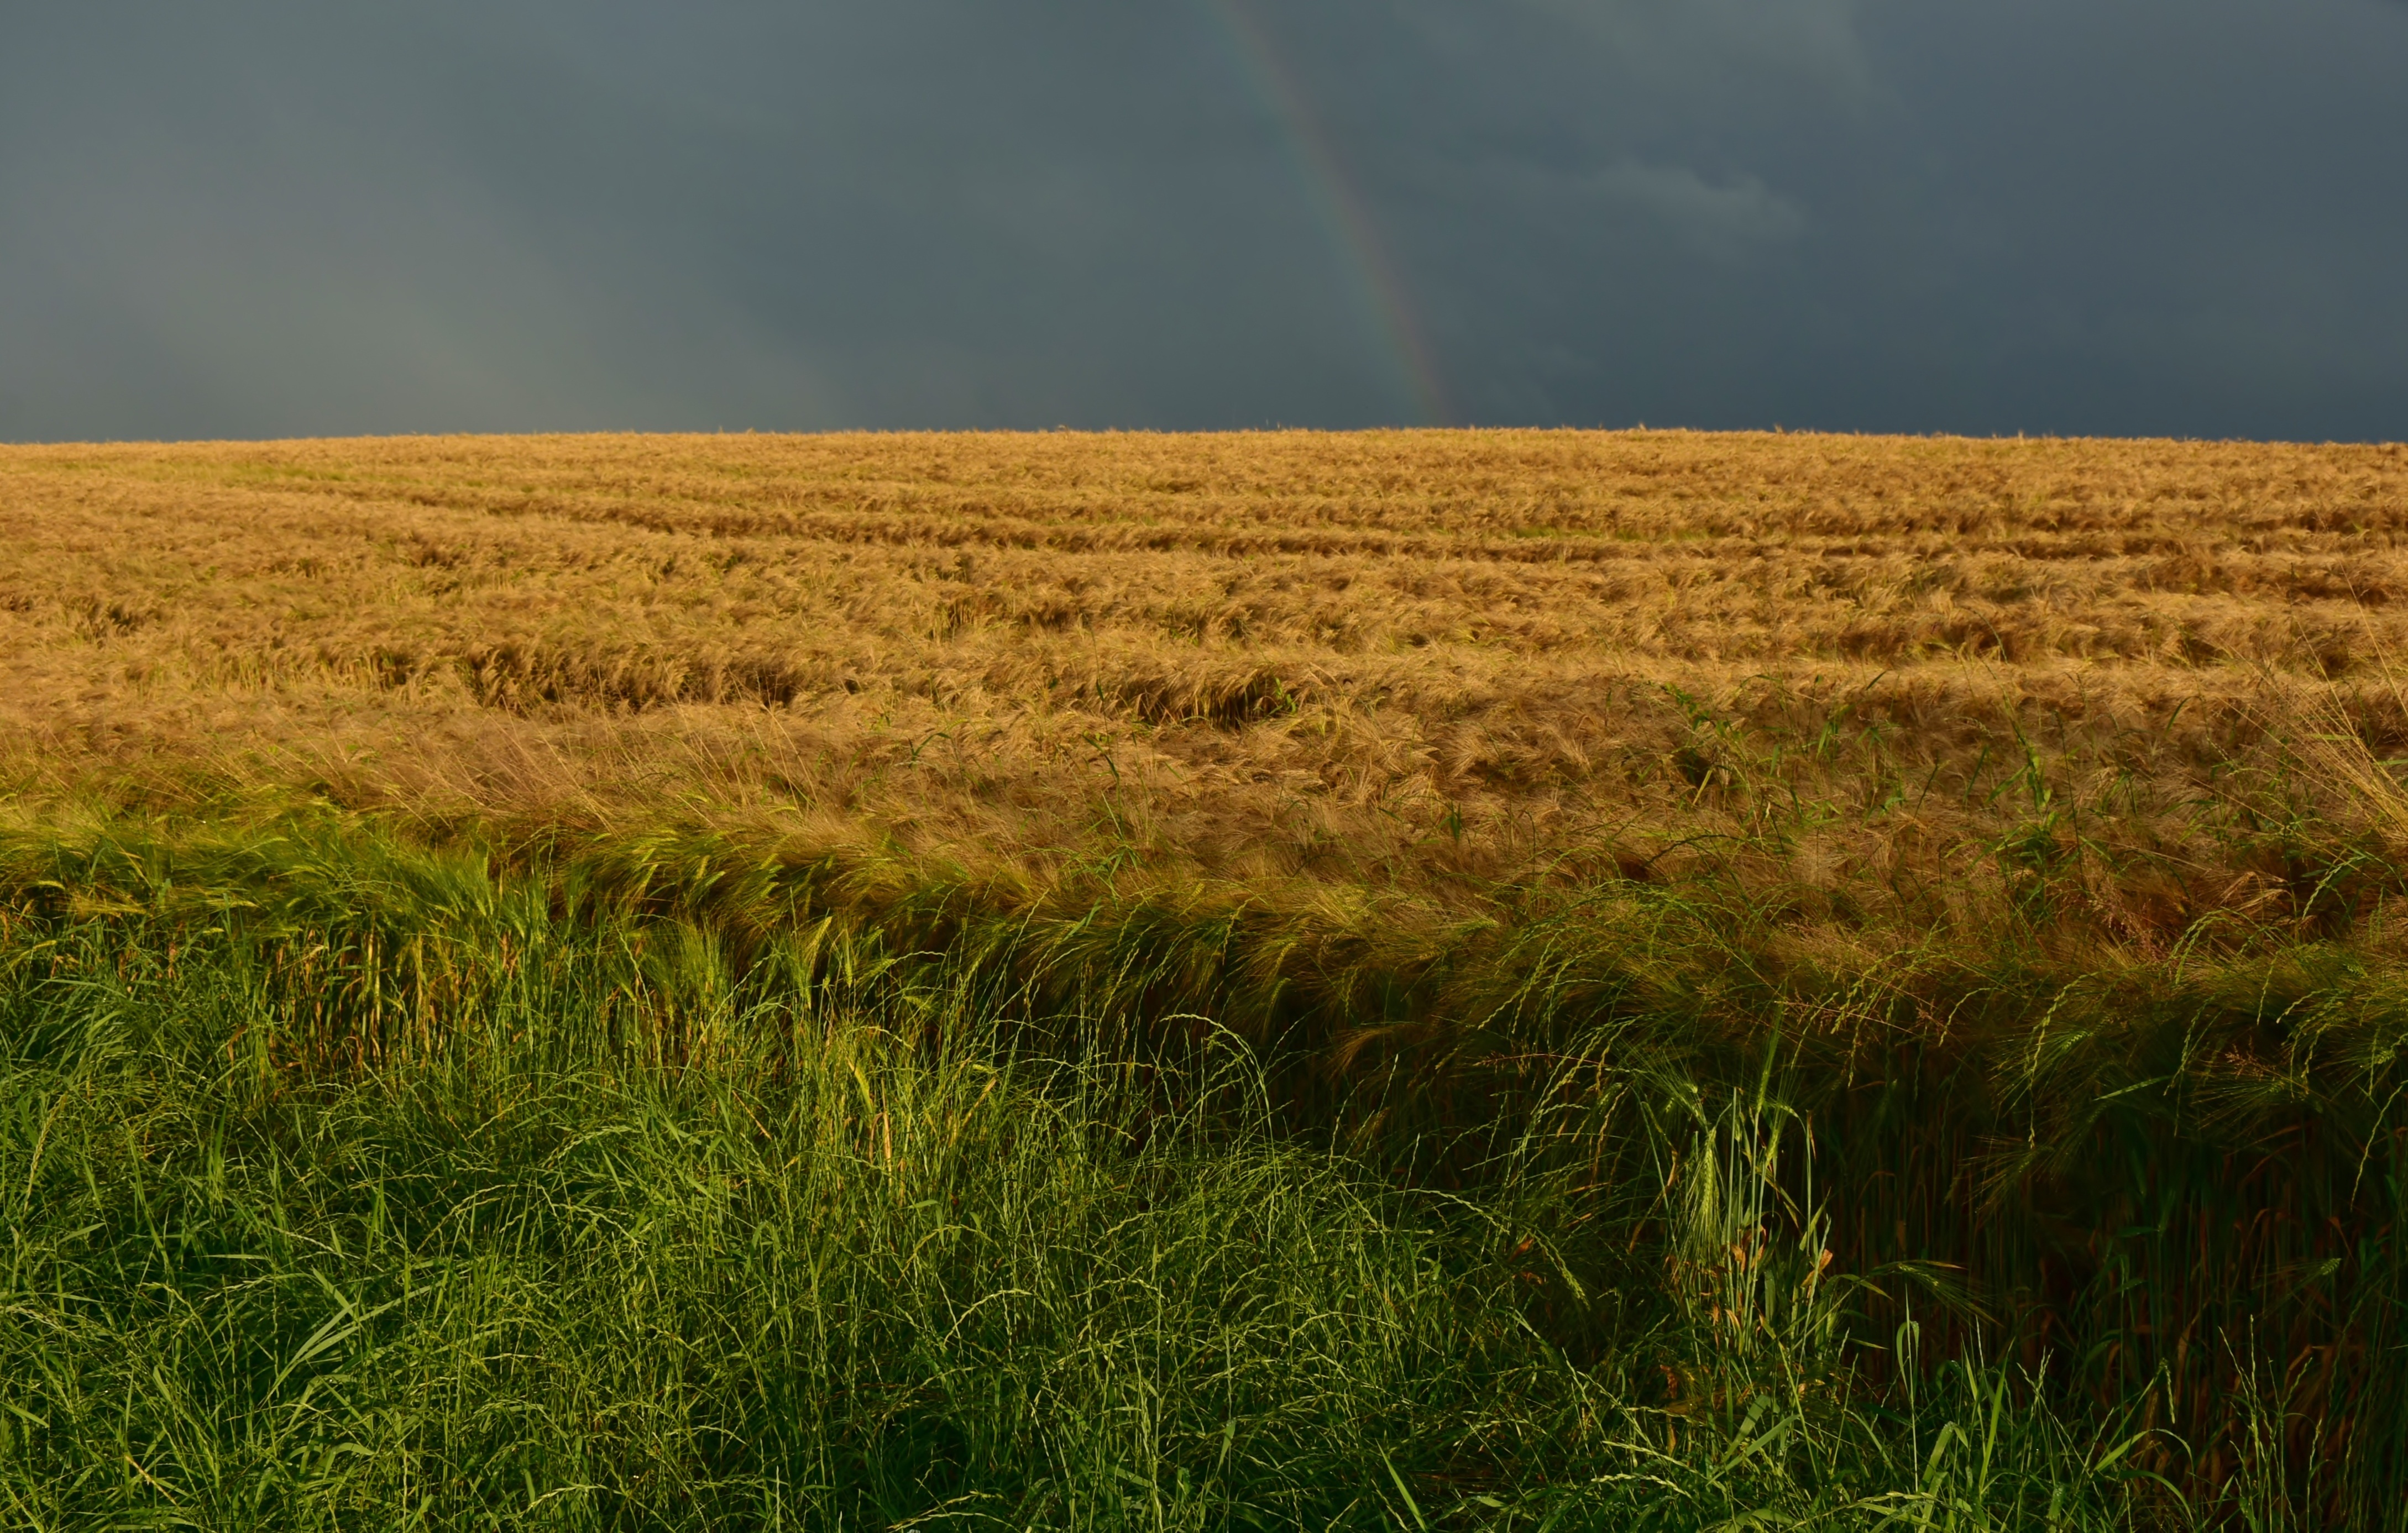
landscape, nature, grass, horizon, marsh, plant, sky, field, meadow, barley, grain, prairie, sunlight, morning, hill, summer, dusk, twilight, crop, pasture, weather, soil, ear, agriculture, savanna, plain, grassland, wetland, bog, cornfield, plateau, cereals, dramatic, habitat, mood, ecosystem, abendstimmung, tundra, evening sky, steppe, infructescence, rural area, staple food, natural environment, grass family, ecoregion